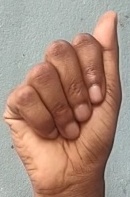
ASL sign: A